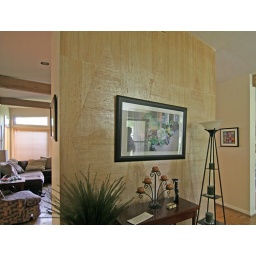
The original grass wall cloth in the entry foyer of #3 W. Ladue Drive.